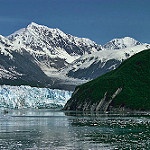
Label: glacier